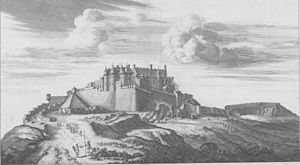
Stirling Castle / Historie / Renæssanceslot
Stirling Castle tegnet af John Slezer i 1693. Tegningen viser bl.a. Jakob 6. Forework der nu er nedrevet.
Stirling Castle er et slot, der ligger Stirling, Skotland. Det er et af de vigtigste slotte i Skotland både historisk og arkitektonisk. Det stammer fra middelalderen og ligger på toppen af Castle Hill, en vulkansk klippe, der er en del af den geologiske formation Stirling Sill. Det er omgivet af tre stejle klippesider, som giver den et stærkt forsvar. Den strategiske placering betød, at slottet beherskede den sydligste flodovergang af Forth. Det var en vigtig fæstning allerede fra opførslen. De fleste bygninger på borgen stammer fra 1400- og 1500-tallet. Få bygninger fra 1300-tallet er bevaret, mens de ydre forsvarsværker mod byen er fra begyndelsen af 1700-tallet. Adskillige af de skotske konger og dronninger er kronet på Stirling. Også Maria Stuart i 1542. Der har været mindst otte belejringer af Stirling Castle de fleste under de skotske uafhængighedskrige. Sidst i 1746 da Bonnie Prince Charlie uden held forsøgte at overtage borgen. Stirling Castle er et Scheduled Ancient Monument og er nu en stor turistattraktion, der bliver drevet af Historic Scotland.